Alucard (Hellsing)

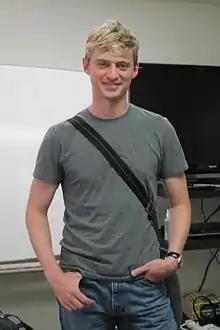
Crispin Freeman received praise for his portrayal of Alucard.

Alucard has been a popular character. In the Society for the Promotion of Japanese Animation Awards from 2008, Alucard was nominated as one of the best male characters with Jouji Nakata's portrayal of the character also being nominated. In a poll by AnimeAnime, Alucard was voted as the second best Nakata character behind Corporal Giroro from "Sgt. Frog". However, both lost to Ichigo Kurosaki from "Bleach" and Tomokazu Sugita for "The Melancholy of Haruhi Suzumiya"s Kyon, respectively. Various merchandise based on Alucard's appearance has been created, including action figures, bust figures and key-chains. IGN ranked him as the 21st greatest anime character of all time, saying that "There have been many vampires in anime, but none have been as deliciously sadistic as Alucard." "Complex" listed him as the 15th most stylish character in anime. "Anime News Network" listed him as one of "6 Strange Faces of Dracula's Descendents" based on how different is Alucard to the novel character.